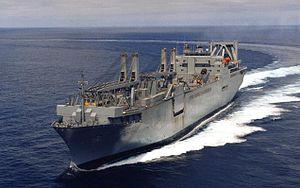
Randall Shughart est un militaire américain. Membre de la Delta Force lors de la bataille de Mogadiscio, il est tué en protégeant le pilote d'un hélicoptère précédemment écrasé. Il fut pour cela décoré de la Medal of Honor à titre posthume.